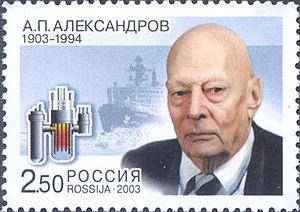
Anatoli Petrovitch Aleksandrov, né le 31 janvier 1903 à Tarachtcha et décédé le 3 février 1994 à Moscou est un physicien soviétique. Il fut directeur de l'institut Kourtchatov et président de l'Académie des sciences de Russie de 1975 à 1986.